Detroit Tigers

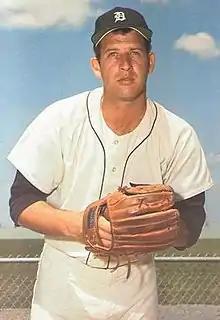
Mickey Lolich was the 1968 World Series MVP

In Game 7 at Busch Memorial Stadium, Lolich, also pitching on two days' rest, faced Gibson. Both men pitched brilliantly, putting zeros up on the scoreboard for much of the game. In the bottom of the sixth inning, the Cardinals looked primed to take the lead as Lou Brock singled to lead off the inning, only to be promptly picked off by Lolich. One out later, Curt Flood followed with another single, and was also picked off by Lolich. In the top of the seventh, an exhausted Gibson finally cracked, giving up two-out singles to Norm Cash and Willie Horton. Jim Northrup then struck the decisive blow, lashing a triple to center field over the head of Flood, who appeared to misjudge how hard the ball was hit. That scored both Cash and Horton; Northrup himself was then brought home by a Bill Freehan double. Detroit added an insurance run in the ninth. A ninth-inning solo home run by Mike Shannon was all the Cardinals could muster against Lolich as the Tigers took the game, 4–1, and the World Series, 4–3.